Answer in natural language. Considering the relative positions, is Doorway to the left or right of modern gray dresser with three drawers? Choose between the following options: left or right
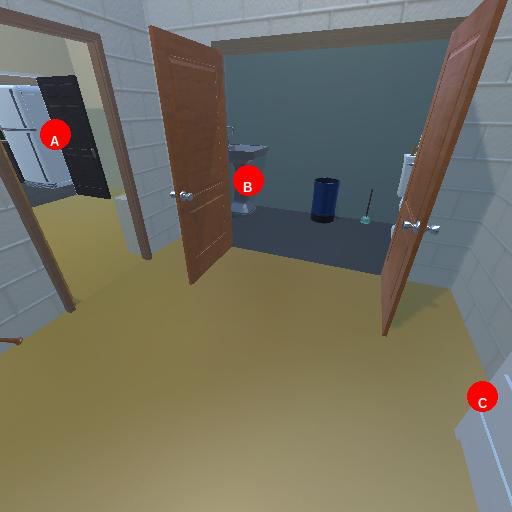
<answer>left</answer>